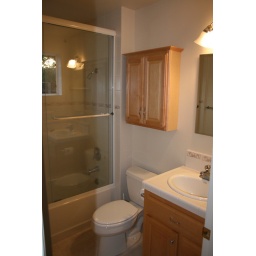
Reverse angle, showing tub-shower with glass door enclosure, and extra cabinet over toilet.